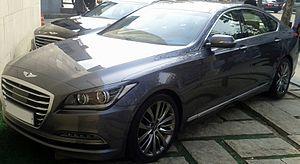
La Hyundai Genesis est une berline routière du constructeur Hyundai, présentée en 2007 et vendue à partir de 2008. Elle est vendue en Corée du Sud, en Chine, en Amérique du Nord et en Amérique du Sud. Elle n'est pas vendue en Europe en raison de l'échec de Lexus. Elle a été élue voiture de l'année 2009 en Amérique du Nord.